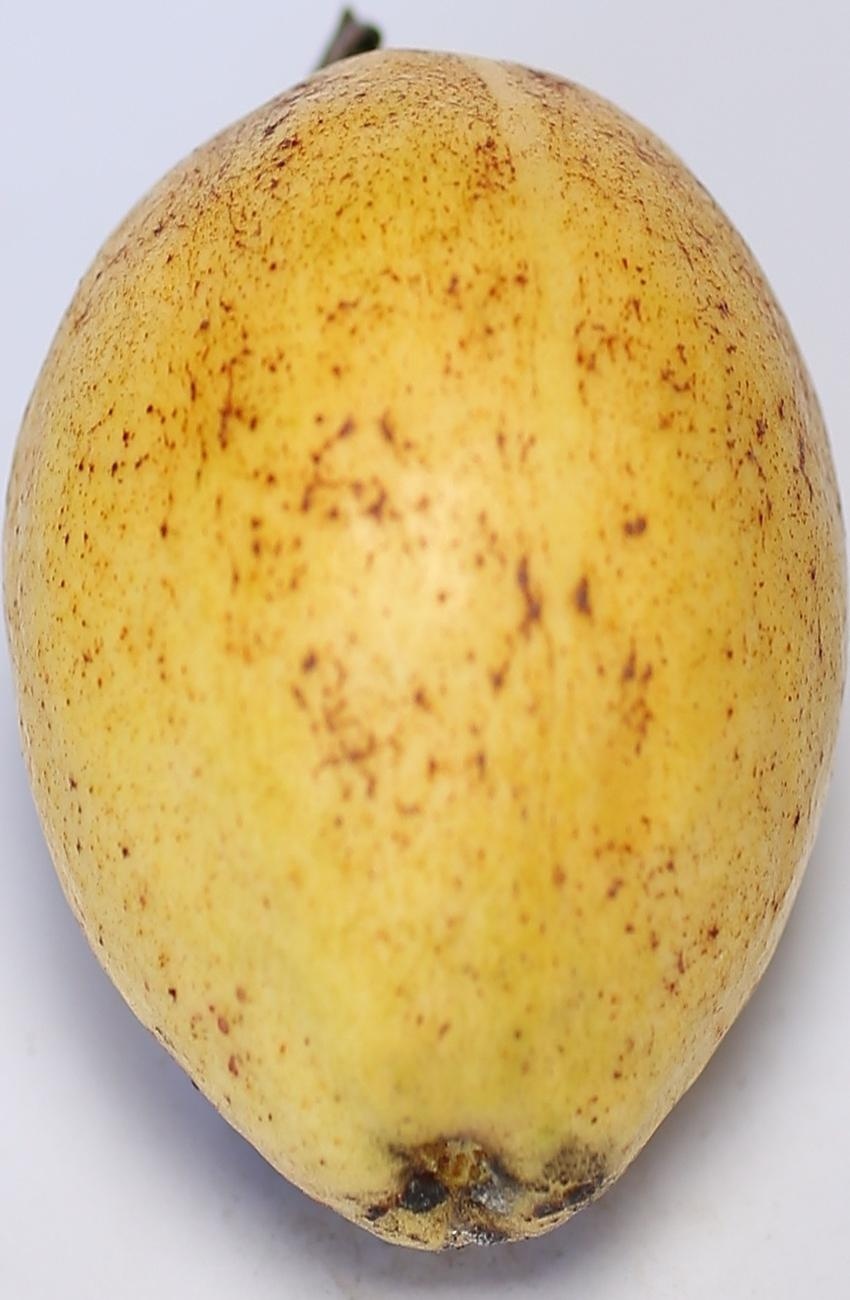
Maturity: ripe
Variety: thadhrami